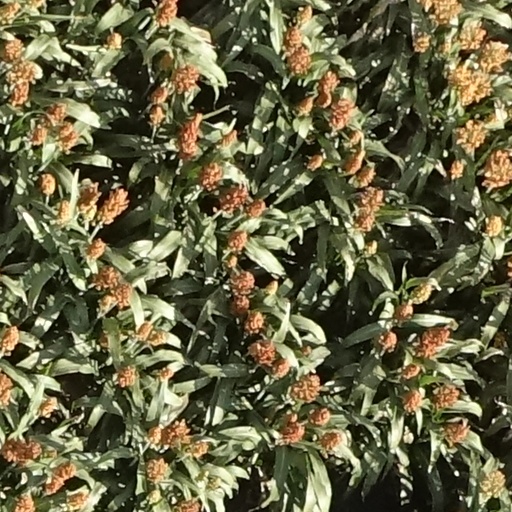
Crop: sorghum